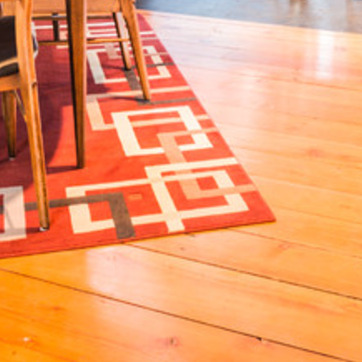
Material: carpet